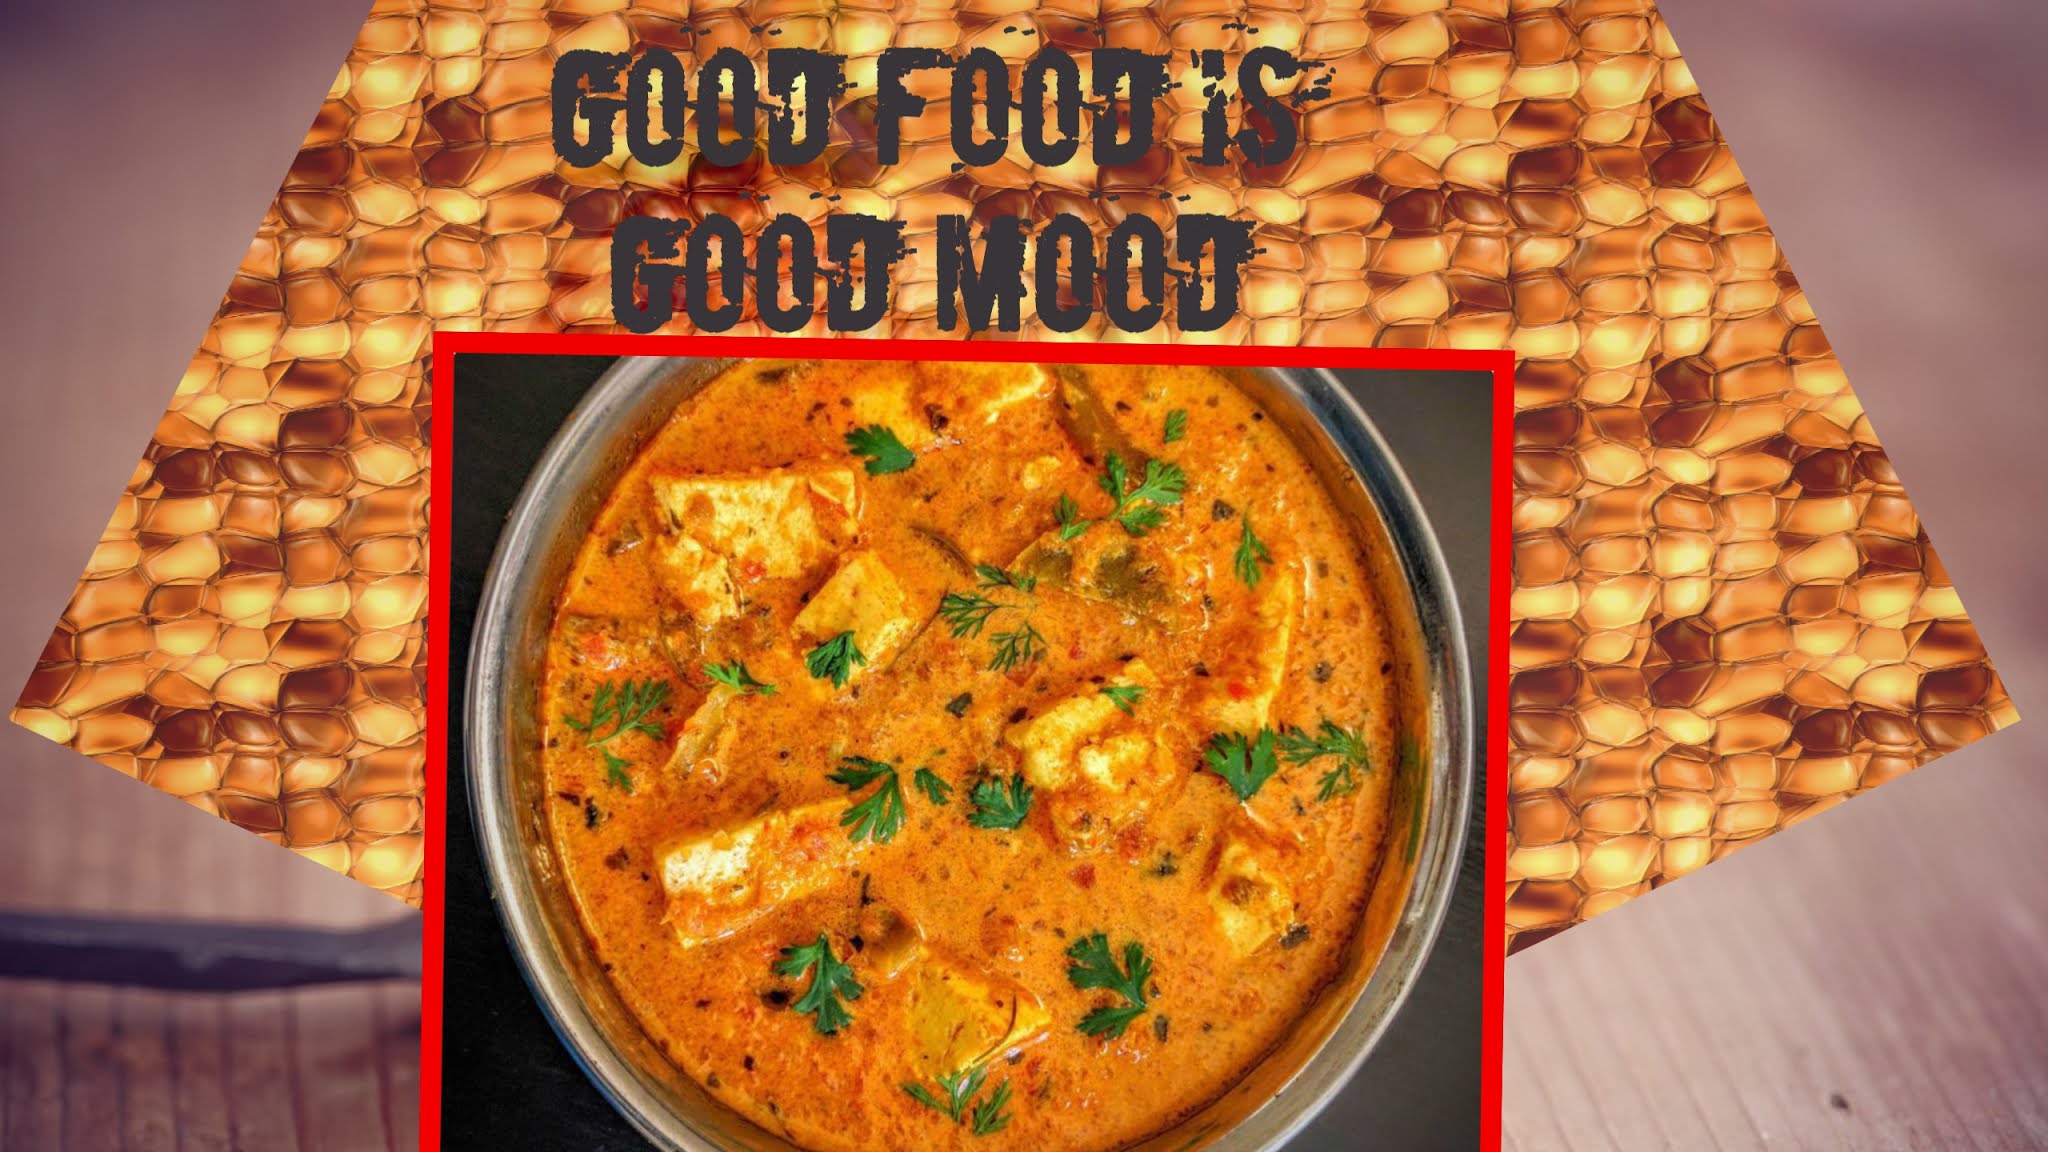
Dish: kadai_paneer